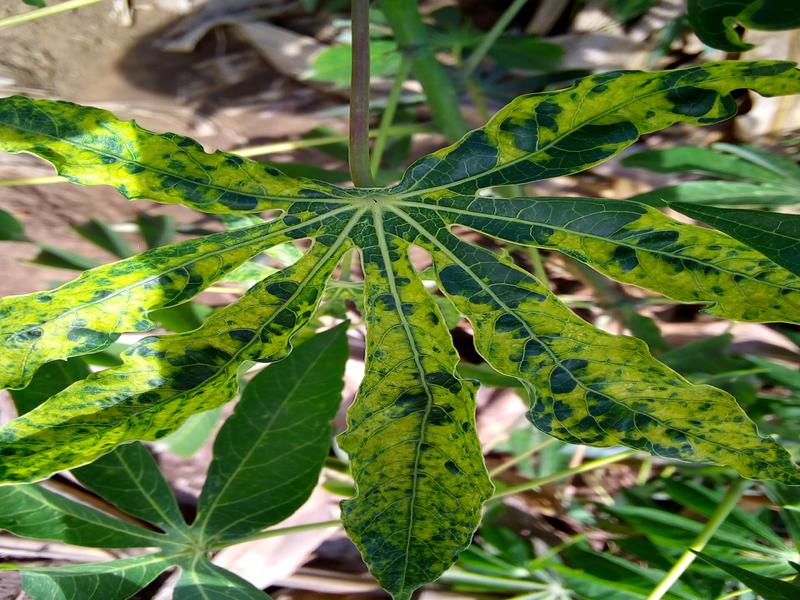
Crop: cassava
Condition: mosaic_disease